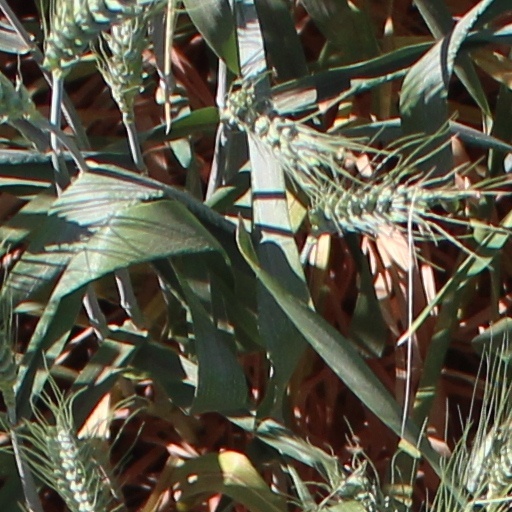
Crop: wheat